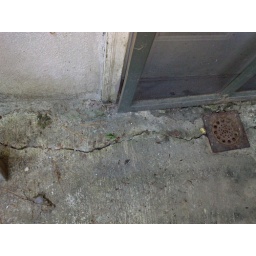
cracks in concrete-evidence of water and need to keep drain clear